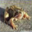
Label: frog